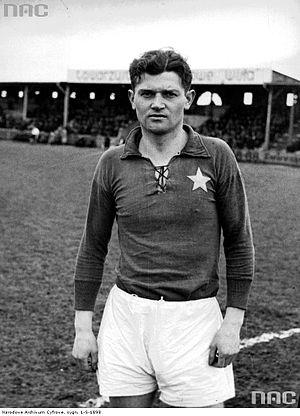
Fryderyk Egon Scherfke, ou Friedrich Scherfke en allemand, né le 7 septembre 1909 à Posen dans l'Empire allemand et mort à Bad Soden am Taunus en Allemagne le 15 septembre 1983, à soixante-quatorze ans, est un footballeur polonais. Il a occupé presque durant toute sa carrière le poste de milieu voire d'attaquant au Warta Poznań, avec son frère Günther.